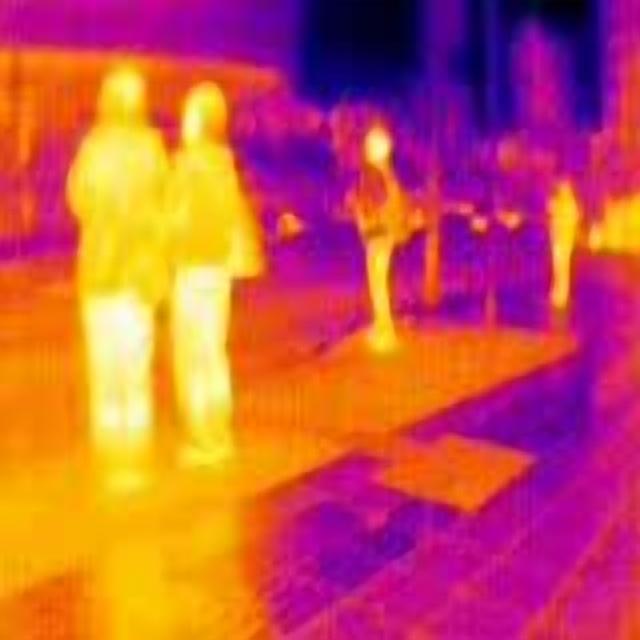
Detected objects:
label: person
label: person
label: person
label: person